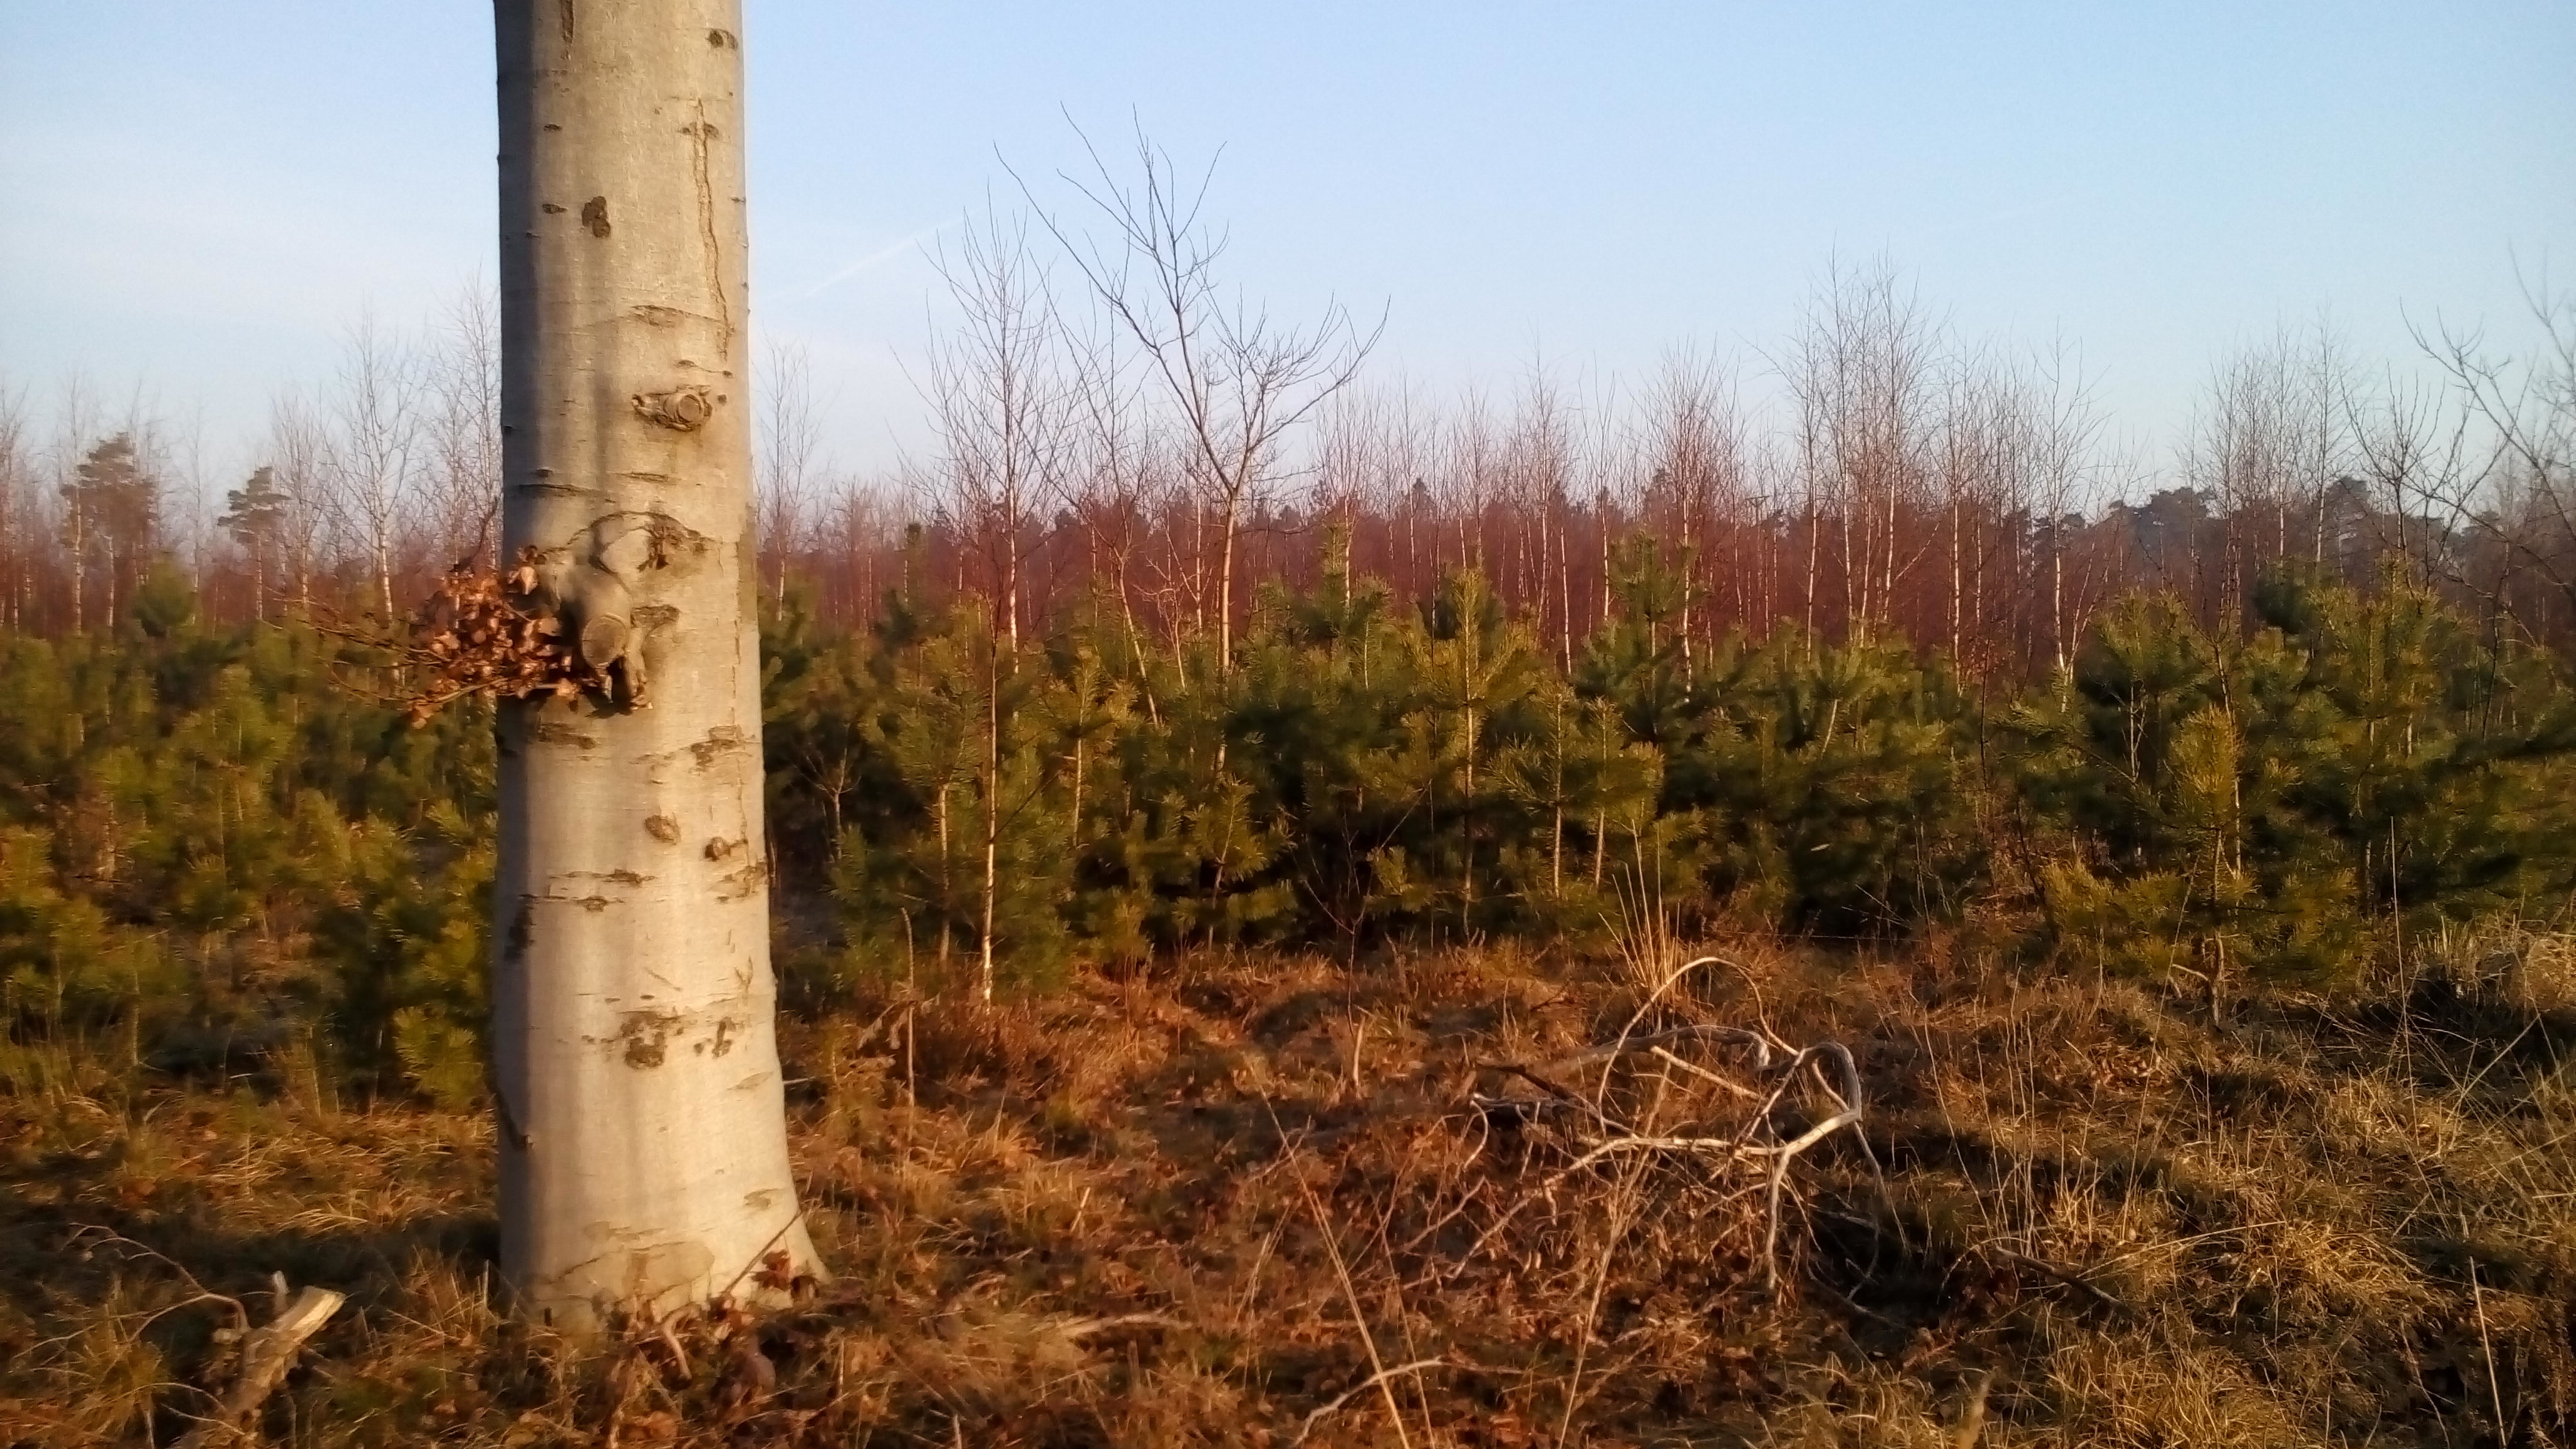
tree, forest, wilderness, trail, prairie, soil, wetland, habitat, ecosystem, natural environment, woody plant, outdoor structure